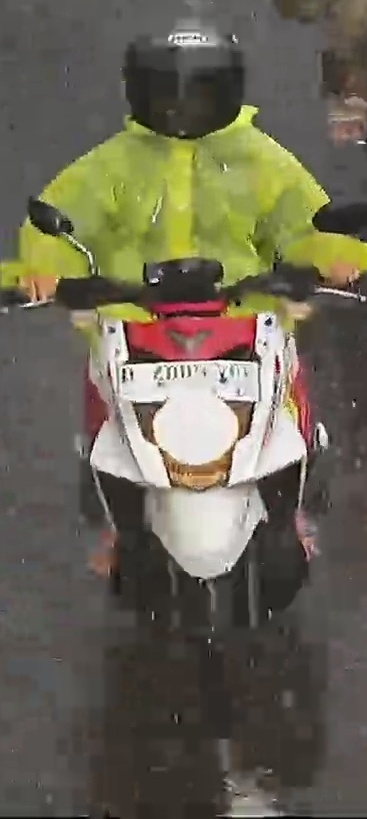
person-with-helmet: 1
person-without-helmet: 0